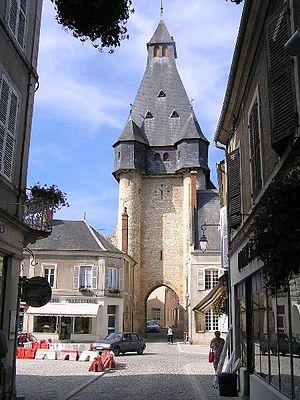
Le château de Dun-sur-Auron, également dénommé « La Salle-le-Roi », ou encore « Palais Royal » est localisé au cœur du centre-ville de la commune de Dun-sur-Auron, ville située dans le département du Cher, en région du Centre-Val de Loire. Le chantier de construction du Château débute au cours du 1ᵉʳ quart du XIIIᵉ siècle, en 1202. Le tout premier élément édifié du site médiéval est sa porte. Fréquemment confondue avec un donjon, cette porte est également connue sous le nom de « porte de l'Horloge ». À cette époque, au début du XIIIᵉ siècle, elle faisait office d'accès principal pour la seconde enceinte fortifiée de la cité dunoise. La mise-en-place de cette deuxième fortification se manifeste dès lors comme un renforcement de la défense de Chatel vieil. À la fin du XIVᵉ siècle, une deuxième phase de construction s'inscrit dans la partie Est de l'enceinte. Dès lors, l'entrée monumentale dite de « l'Horloge » ne possède plus sa vocation de porte de ville. Toutefois, l'arc monumental conserve sa destination de beffroi. D'importants travaux de remise en état sont effectués au début du XVᵉ siècle, conduisant ainsi à la restauration complète de charpente.
Cet article recense les monuments historiques français classés en 1913.
Dun-sur-Auron est une commune française située dans le département du Cher en région Centre-Val de Loire.